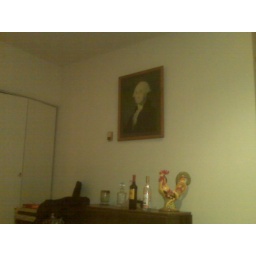
At my friends house in Fairmount. Good 'ole George. And another glass chicken!